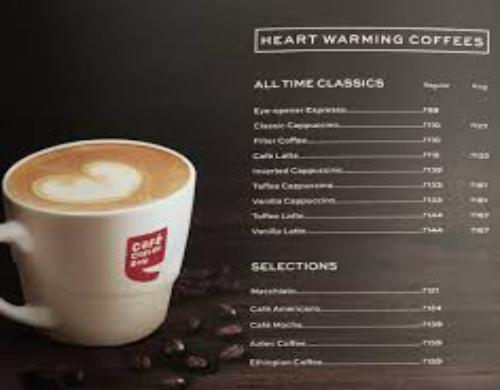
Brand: Cafe Coffee Day
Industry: Food